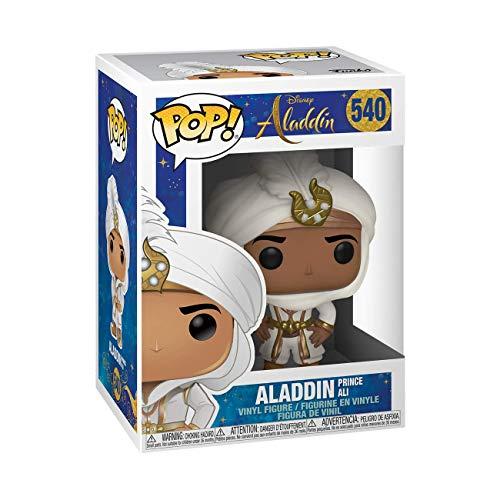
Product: Funko Pop! Disney: Aladdin Live Action - Prince Ali
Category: Toys & Games | Toy Figures & Playsets | Action Figures
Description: From Aladdin live action, Prince Ali, as a stylized POP vinyl from Funko.
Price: $7.10
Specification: ProductDimensions:2.5x2.5x3.8inches|ItemWeight:5.6ounces|ShippingWeight:5.6ounces(Viewshippingratesandpolicies)|ASIN:B07KPSSW81|Itemmodelnumber:37023|Manufacturerrecommendedage:6yearsandup